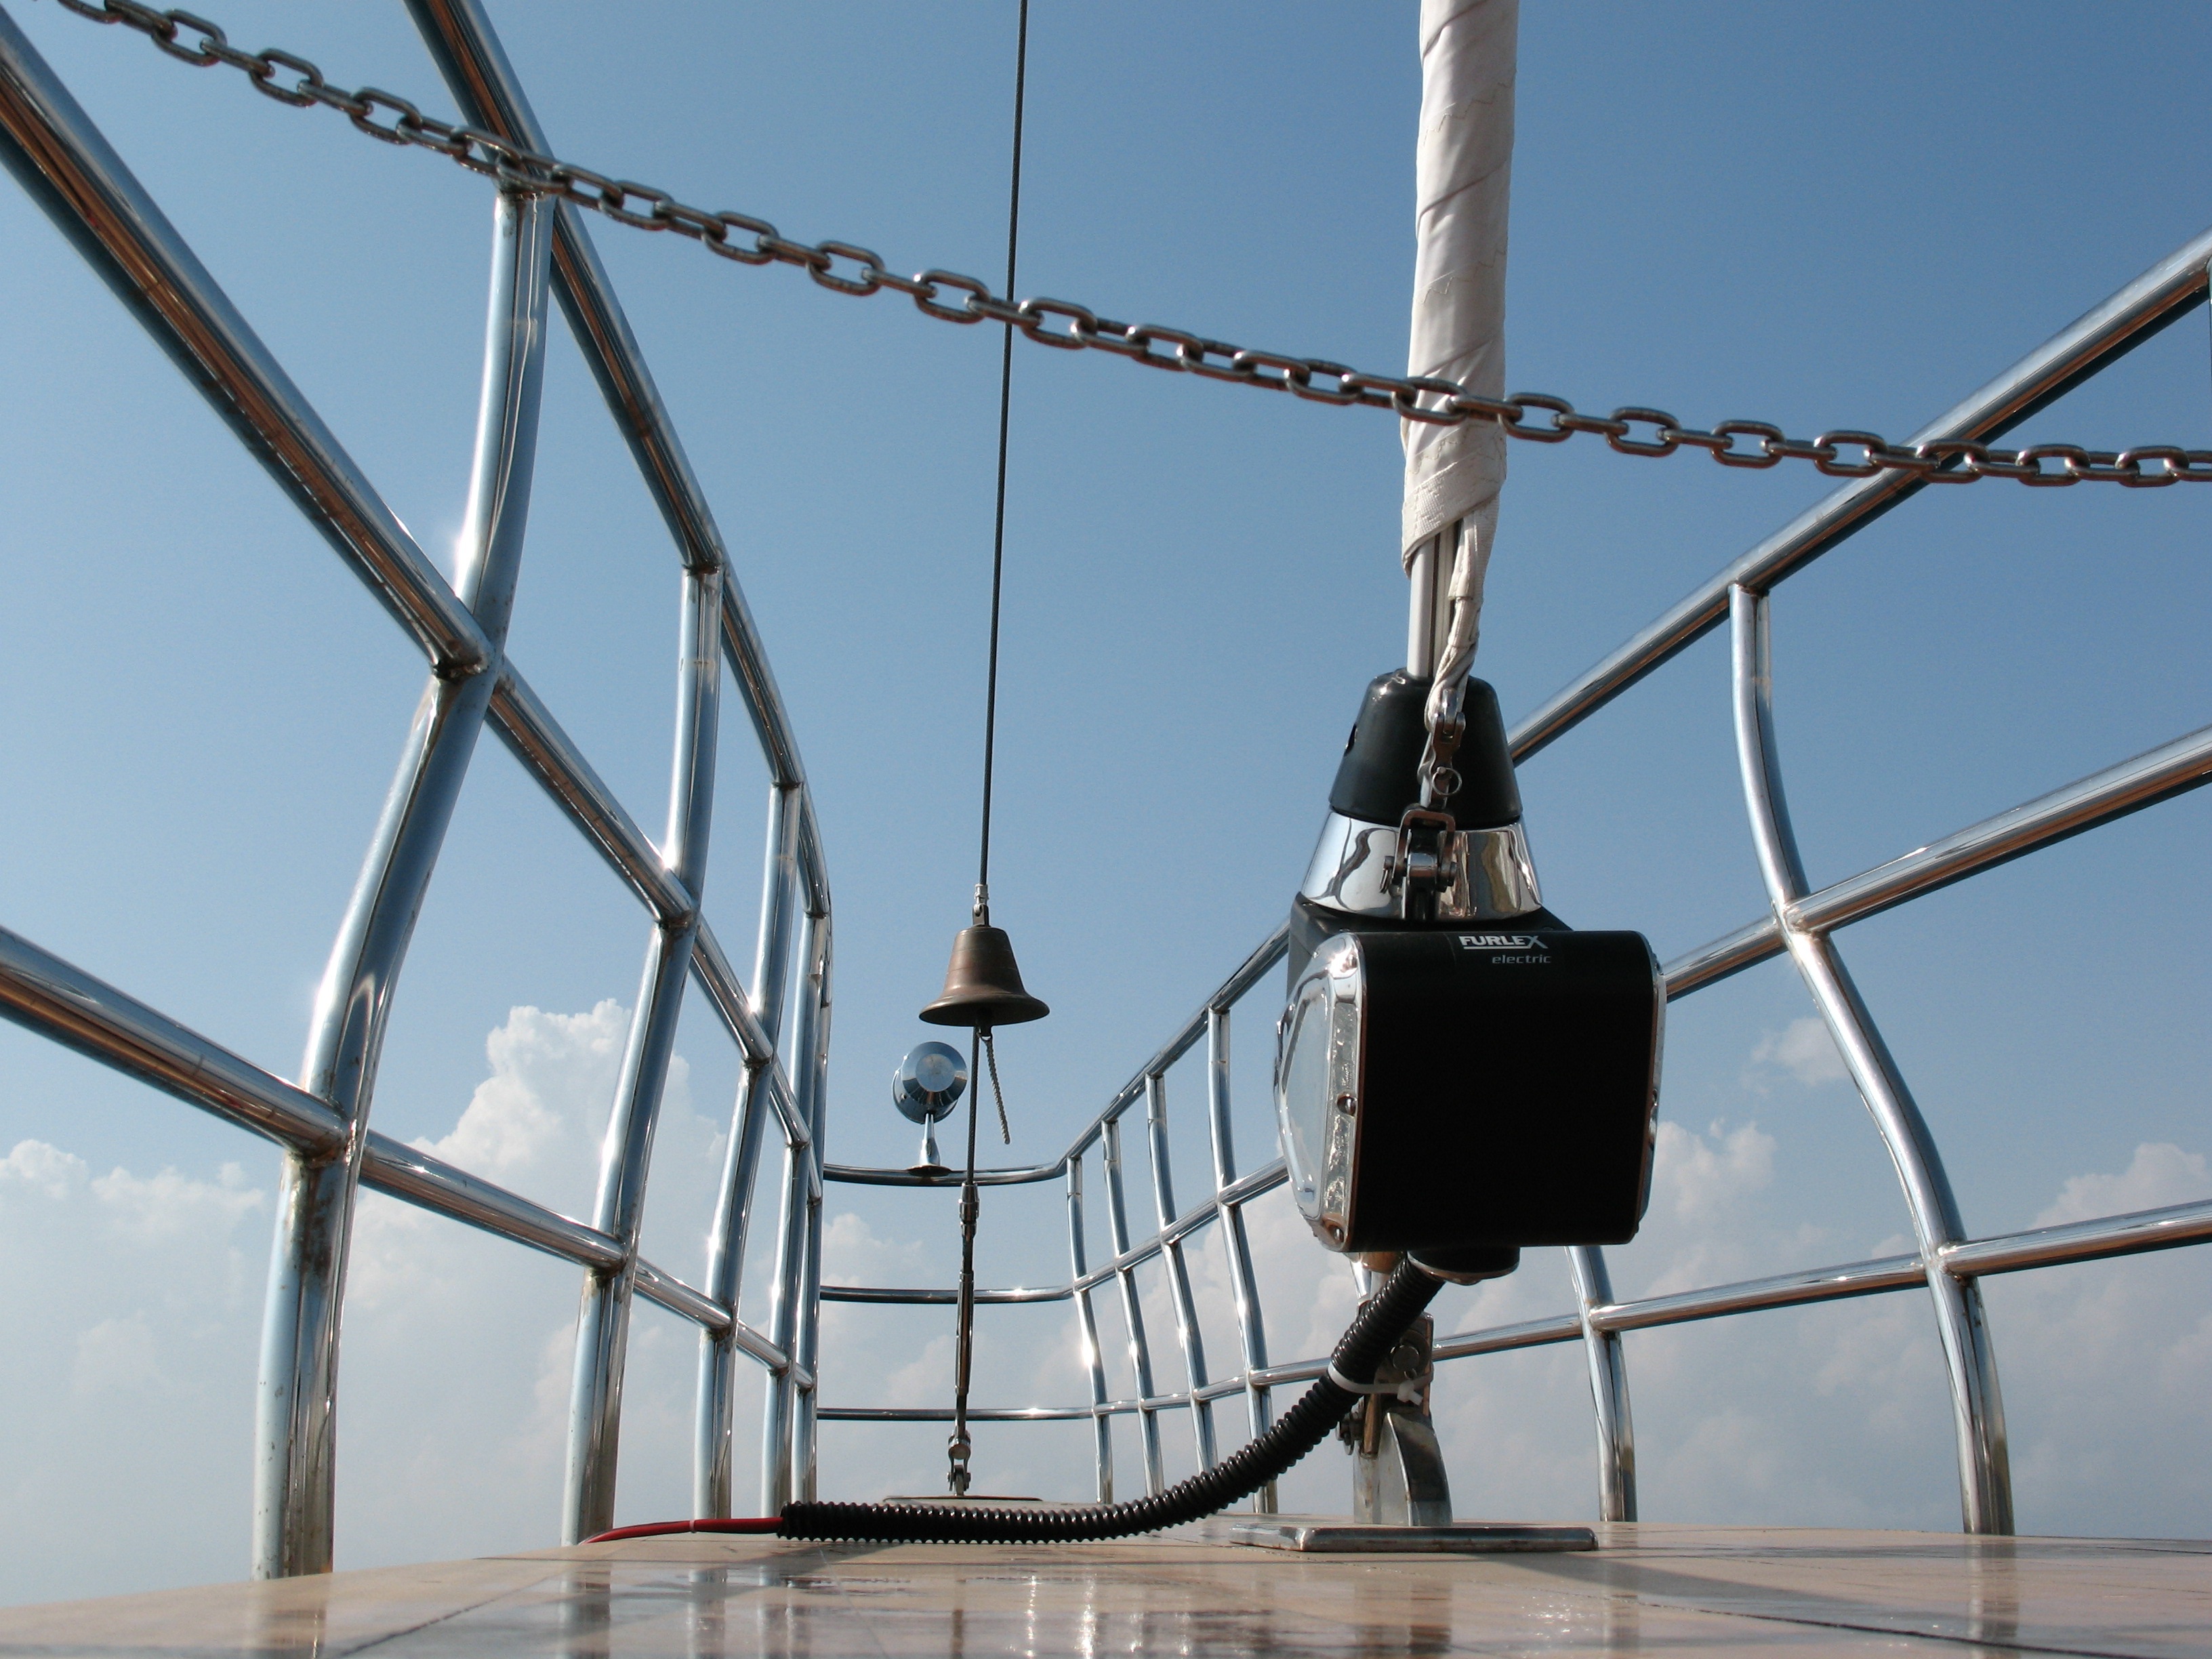
sea, wind, ship, vacation, vehicle, journey, mast, yacht, electricity, lighting, energy, stroll, regatta, outdoor structure, electrical supply, ship's bell